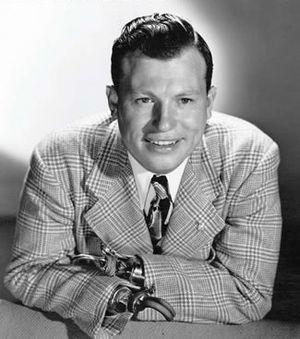
Harold John Russell, né le 14 janvier 1914 à North Sydney, Cap-Breton et mort le 29 janvier 2002 à Needham, est un acteur canado-américain, vétéran de la Seconde Guerre mondiale. Il est le seul acteur non professionnel avec Haing S. Ngor à remporter un Oscar.